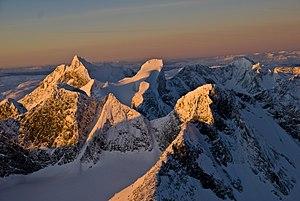
Le Jotunheimen est un massif de montagnes situé dans le Sud-Ouest de la Norvège dans les Alpes scandinaves. Il constitue la région de plus haute altitude de cette chaîne de montagnes avec tous les sommets de plus de 2 300 m, y compris le Galdhøpiggen, point culminant de la chaîne, de la Norvège et de l'Europe du Nord. Le massif s'étend sur 3 500 km² à la limite entre les comtés d'Innlandet et de Vestland.